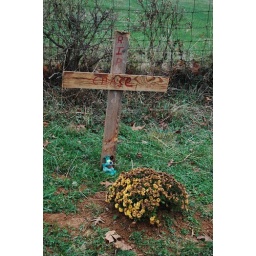
Beth's dog Chase got hit by a car on the busy street at her new place. Very sad!